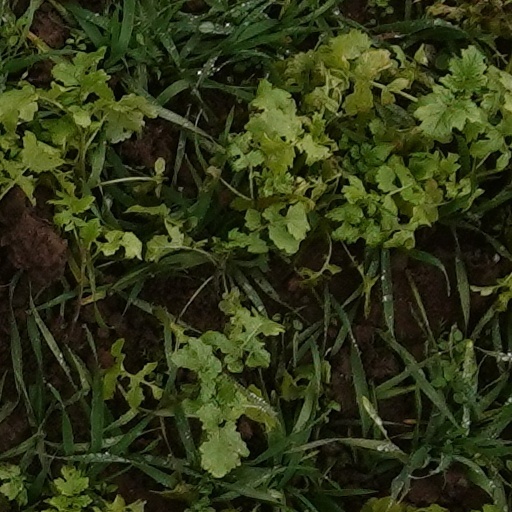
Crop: wheat